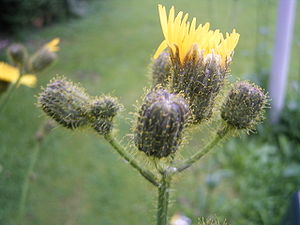
Agersvinemælk
Ager-Svinemælk, også kaldet Skørtidsel, er en 50-120 cm høj urt, der vokser langs veje, på agerjord og i klitter. Alle dele af planten indeholder hvid saft.